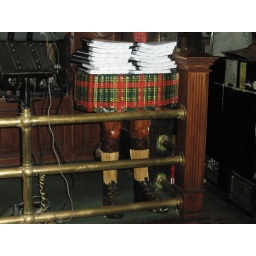
Carved wooden table in a Catalina bar, in the shape of a man's legs and lower portion of a kilt.